Press club

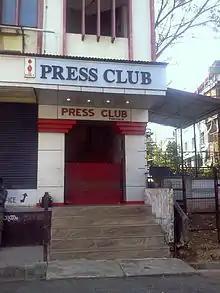
The Thrissur Press Club headquarters

In Japan, press clubs are called "kisha" clubs. They often create close relationships to their sources, effectively monopolizing the news. They also often institute "blackboard agreements", in which they agree not to report stories until a certain date.